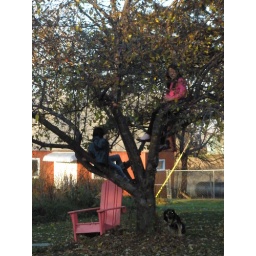
They love to climb trees. Gretel is sitting under the tree eating apples.